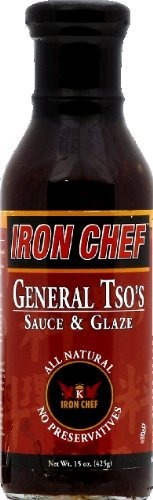
Item Name: Iron Chef General Tso Sauce 15.0 FO (Pack of 6)
Product Description: Iron Chef General Tso's Sauce & Glaze is a delicately balanced sauce with a combination of sweet, spicy and tangy flavors. Iron Chef General Tso's sauce is ideal for stir frying, dipping, noodle dishes or as a glaze for grilling. Iron Chef General Tso's is made with all natural ingredients and certified kosher
Value: 6.0
Unit: Count

Price: 39.99